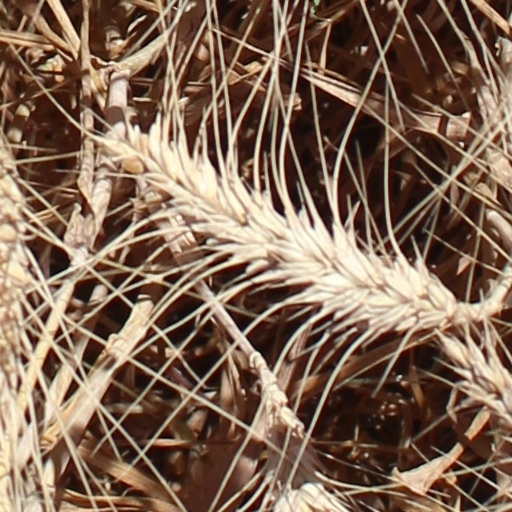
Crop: wheat